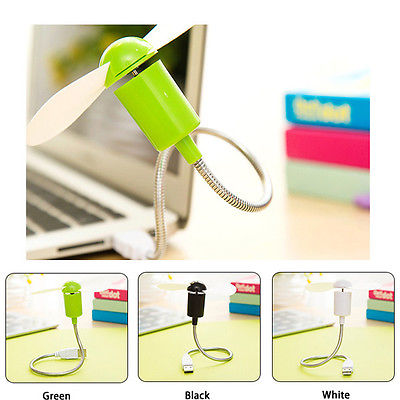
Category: fan